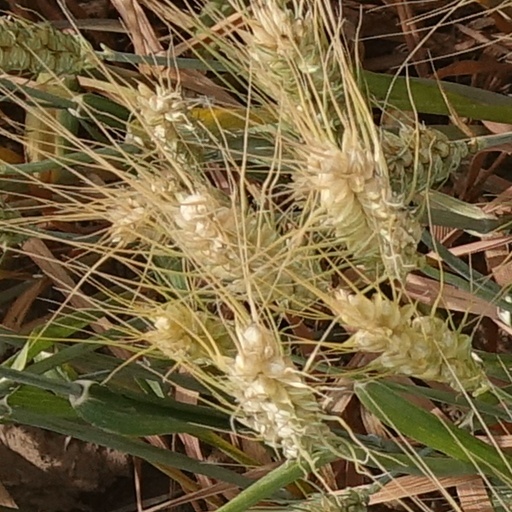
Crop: wheat